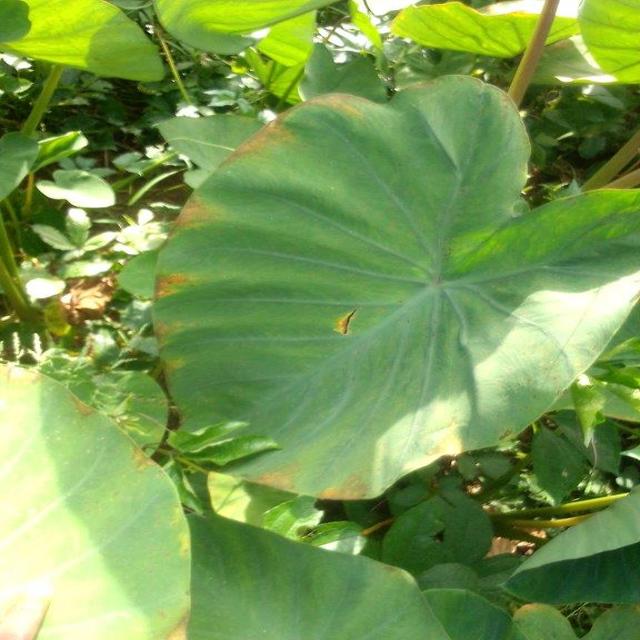
Label: Mid_Blight